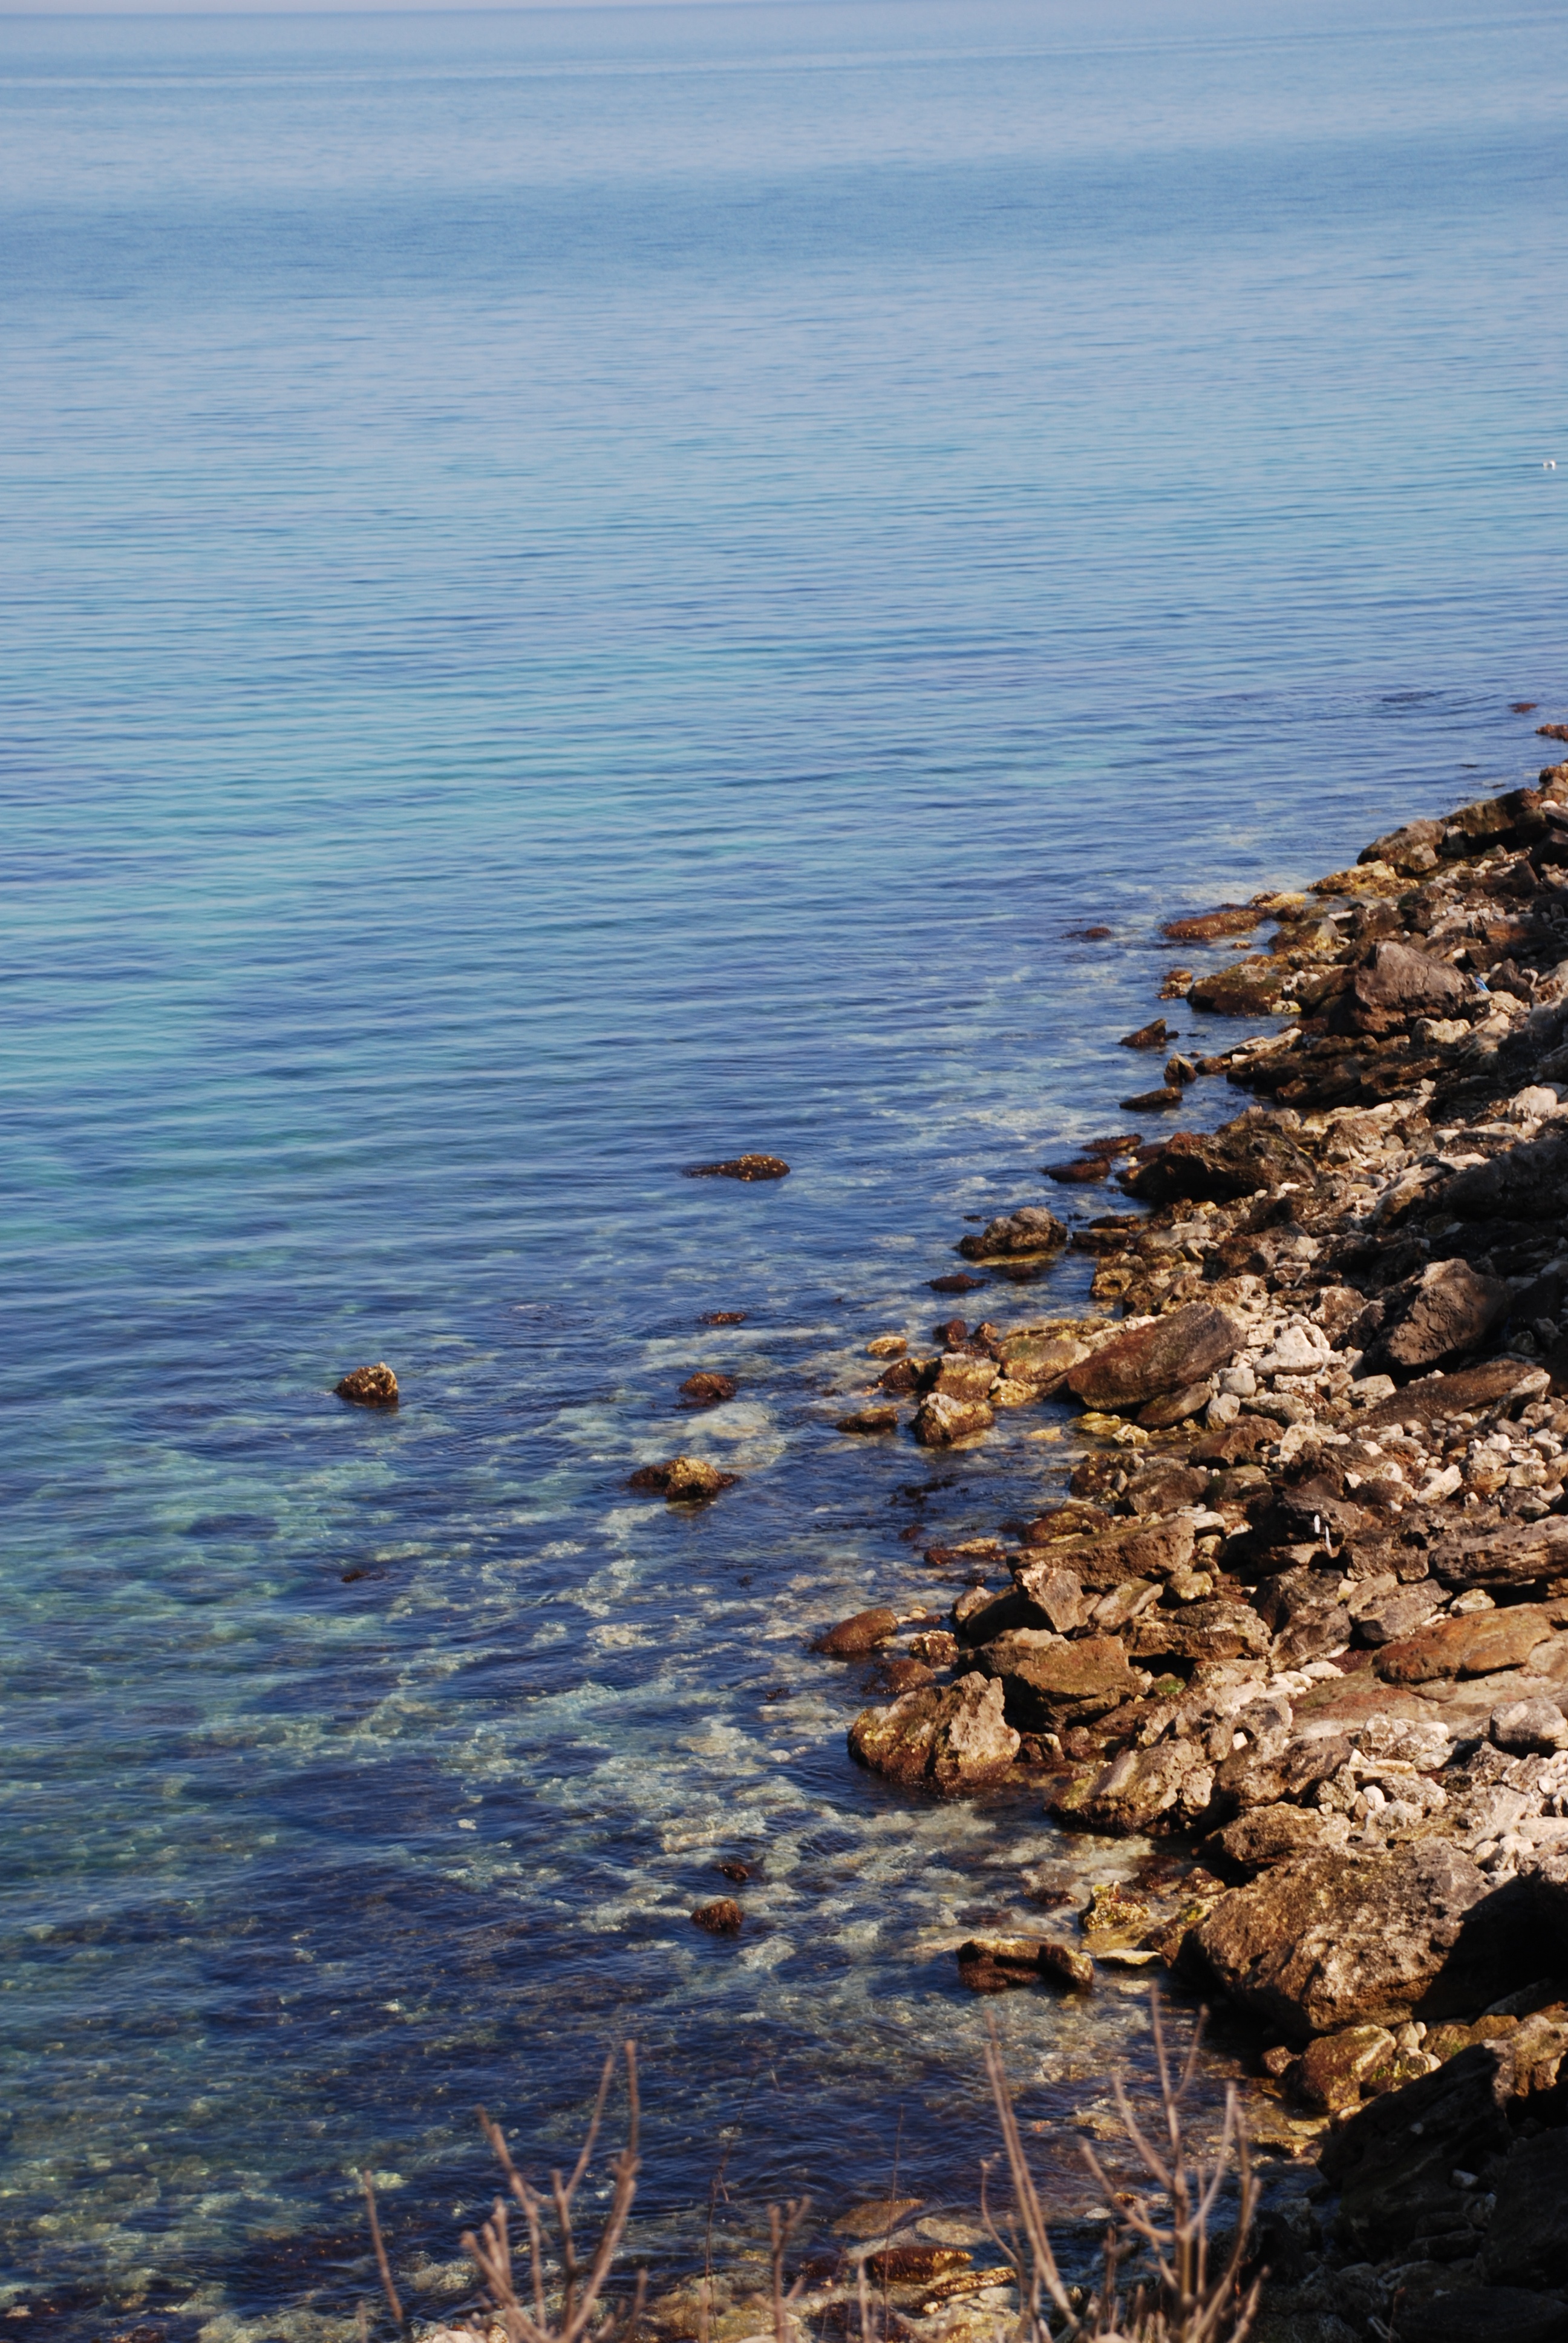
beach, sea, coast, water, nature, rock, ocean, horizon, morning, shore, wave, lake, cliff, europe, reflection, bay, nikon, terrain, body of water, nikkor, d80, cape, supershot, 18135mmf3556g, 18135mm, nikond80, bulgaria, primorsko, bej